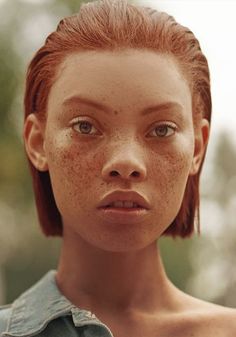
Label: Colored